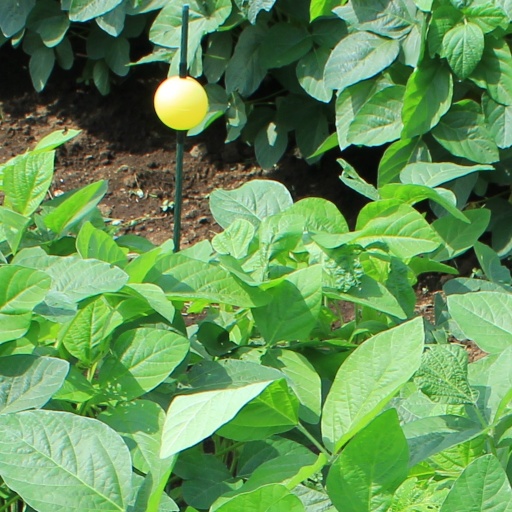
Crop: soybean